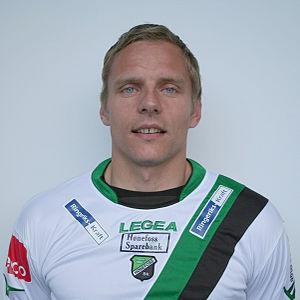
Kristján Örn Sigurðsson est un joueur de football islandais. Il évoluait au poste d'arrière droit. Il est aussi international islandais.